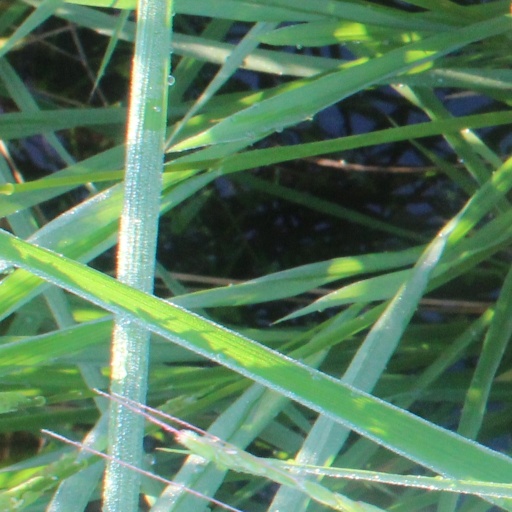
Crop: rice